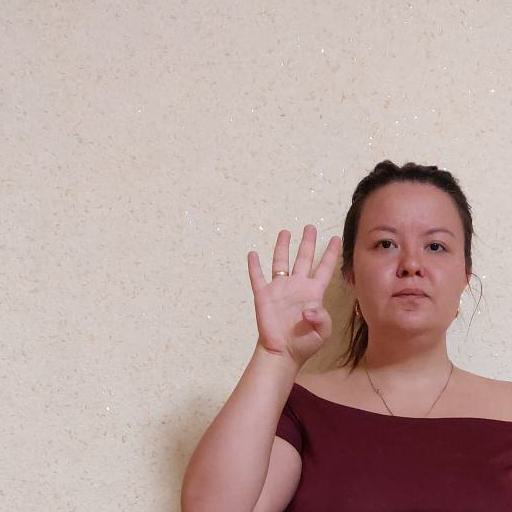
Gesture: four